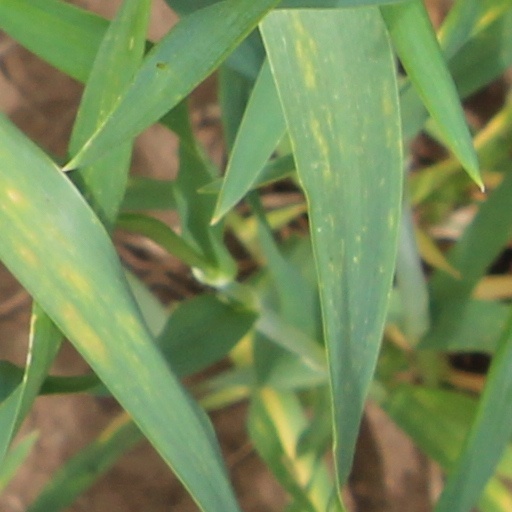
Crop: wheat